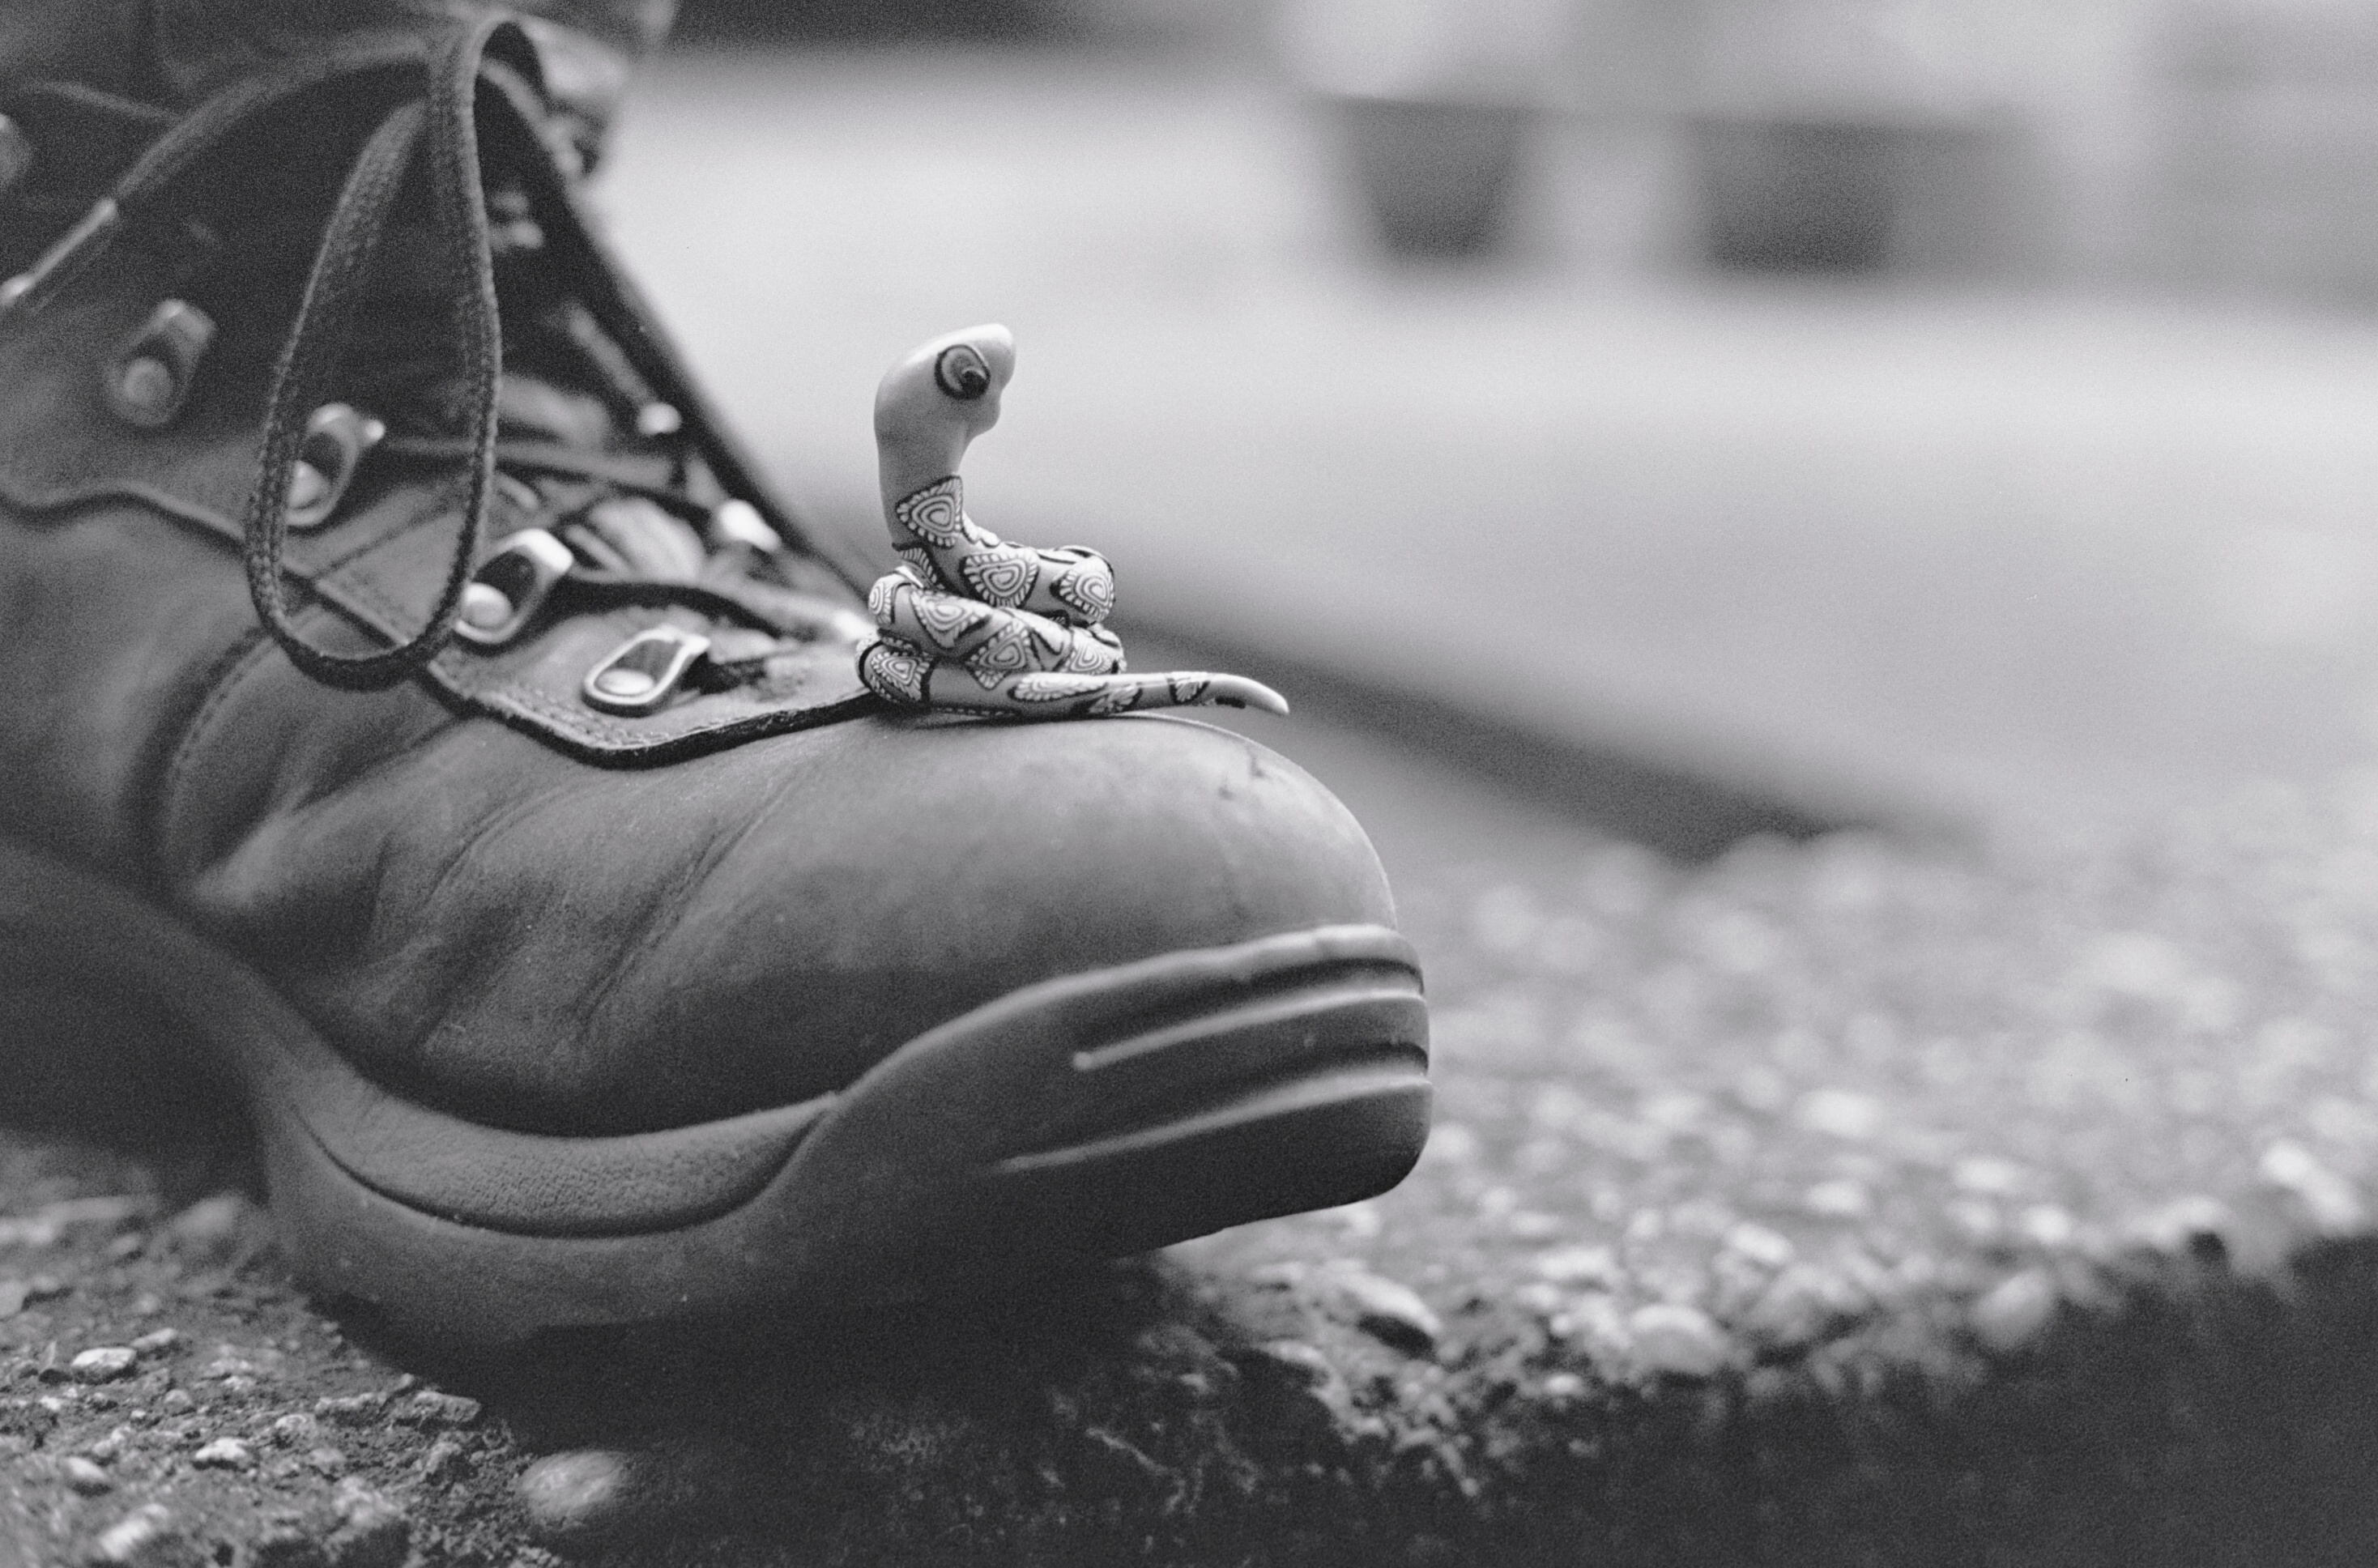
shoe, snow, winter, black and white, white, photography, grain, spring, black, monochrome, close up, bw, blackandwhite, canonae1, sneakers, footwear, ilfordxp2400, monochrome photography